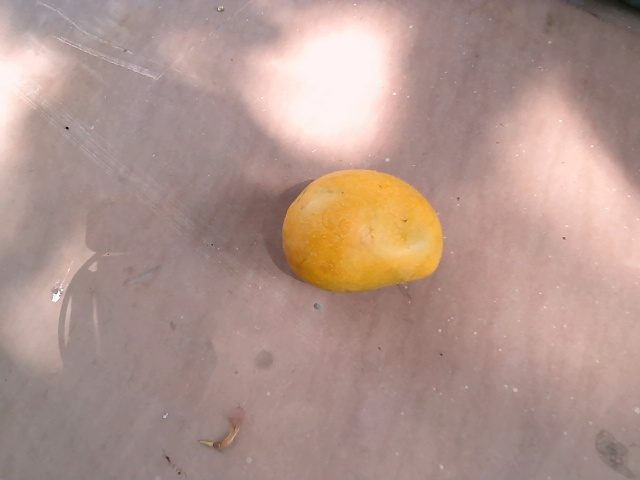
Label: Ripe_Mango